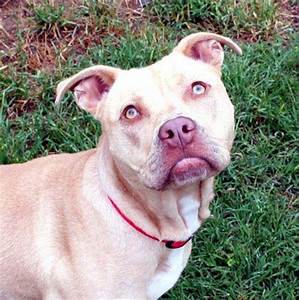
Label: cane